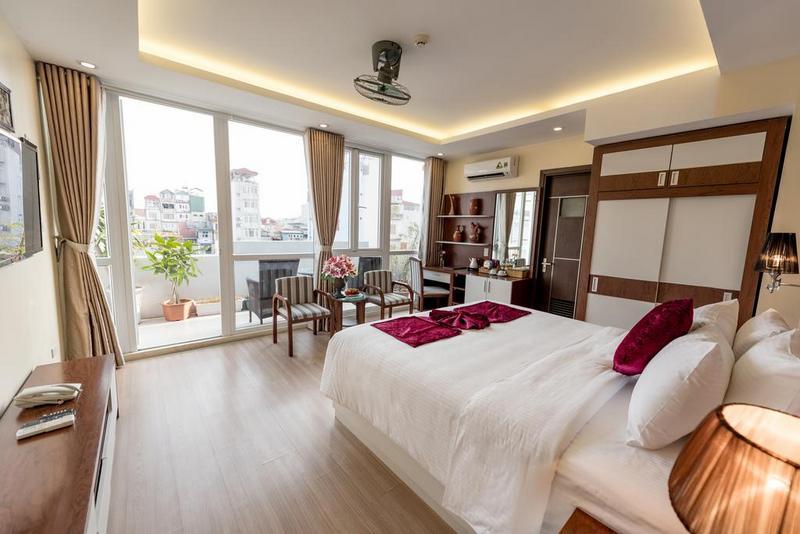
có một cái giường lớn ở bên trong căn phòng này